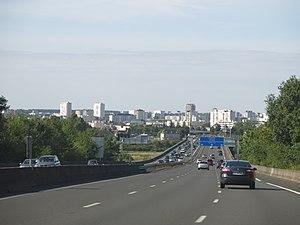
La ville de Tours (Indre-et-Loire, France) vue depuis l'autoroute A10 qui traverse la ville.
Le périphérique de Tours est un projet d'aménagement routier dont les premiers tronçons ont vu le jour à la fin des années 1960, mais qui ne devrait être totalement achevé que vers 2030. Il est identifié comme étant la RD 37. Il relie la RD 943 à Esvres-sur-Indre au sud, à la RD 938 à Saint-Cyr-sur-Loire au nord.